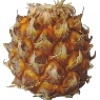
Label: pineapple_mini